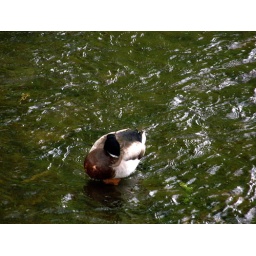
On the bridge in Riverside Park looking East down the Provo River. A sleeping duck. Full X12 optical zoom